Koishiwara ware

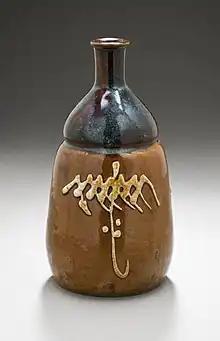
Edo-period koishiwara sake bottle (tokkuri), stoneware with brown glaze and white slip, in the collection of the Los Angeles County Museum of Art

, formerly known as Nakano ware, is a type of Japanese pottery traditionally from Koishiwara, Fukuoka Prefecture in western Japan. Koishiwara ware consists of utility vessels such as bowls, plates, and tea cups. The style is often slipware.